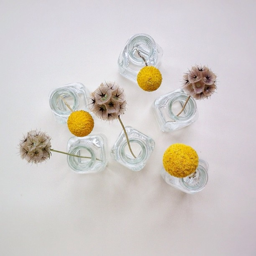
my friend just had these in her flowers for her wedding !